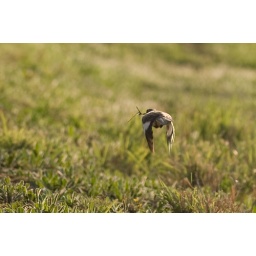
Mocking bird flying low to the ground with twig in beak.